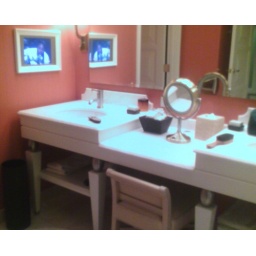
note TV above sink